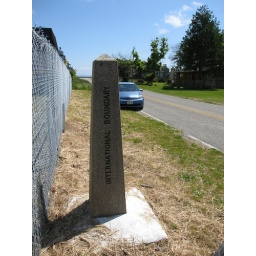
U.S./Canada border at Point Roberts. Border marker next to chain link fence in the backyard of a house in Canada.